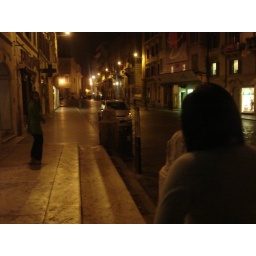
English girls who helped me get back to the hotel when I was lost in the sticks flying solo